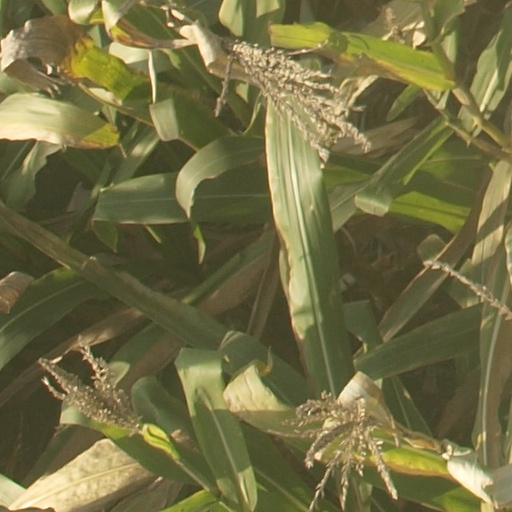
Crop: maize; corn